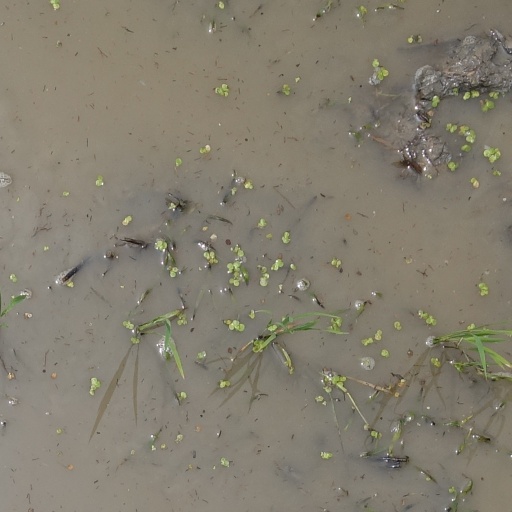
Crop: rice